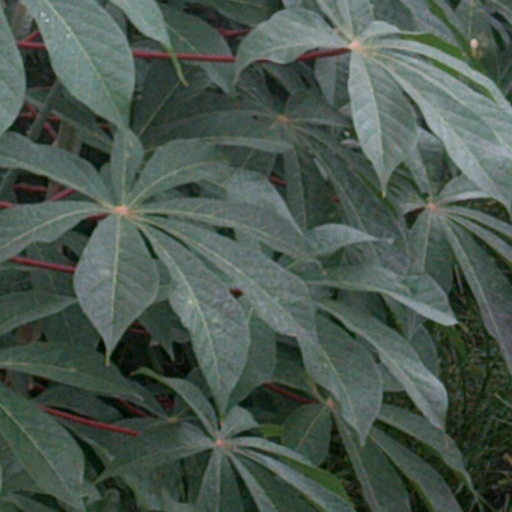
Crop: cassava